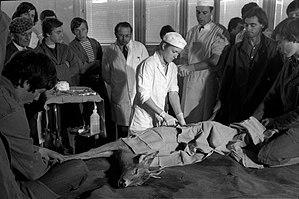
Ecole vétérinaire de Toulouse (chemin des Capelles). 18 mai 1976. Opération d'un brocard (jeune cerf) par des élèves de l'école vétérinaire. Au 1er plan deux élèves (de profil) tiennent un jeune cerf endormi sur table d'opération, drap posé sur lui
L’École nationale vétérinaire de Toulouse est l'une des quatre écoles vétérinaires françaises. Elle a été fondée à Toulouse, en 1828.